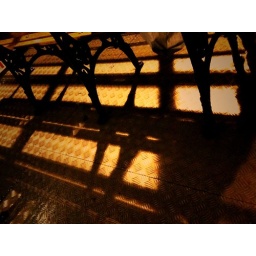
red bus in the night